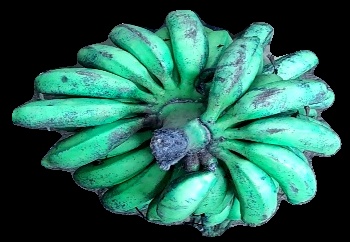
Variety: rasbale
Grade: grade3